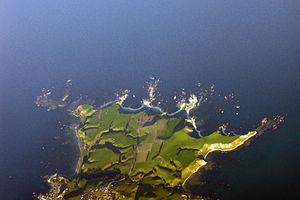
La péninsule de Kaikoura, en anglais Kaikoura Peninsula, est une péninsule de Nouvelle-Zélande, sur l'île du Sud, et s'avançant dans l'océan Pacifique au sud de la localité de Kaikoura.